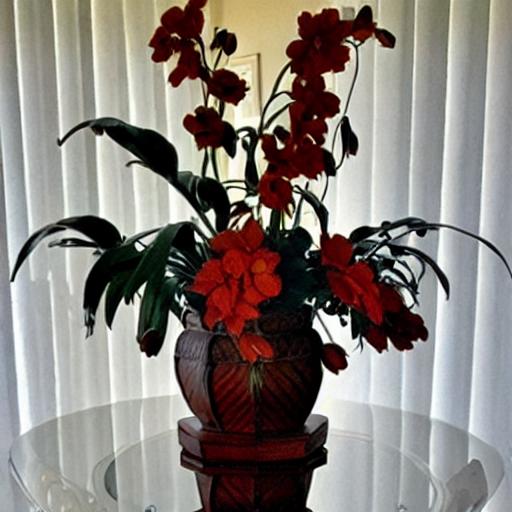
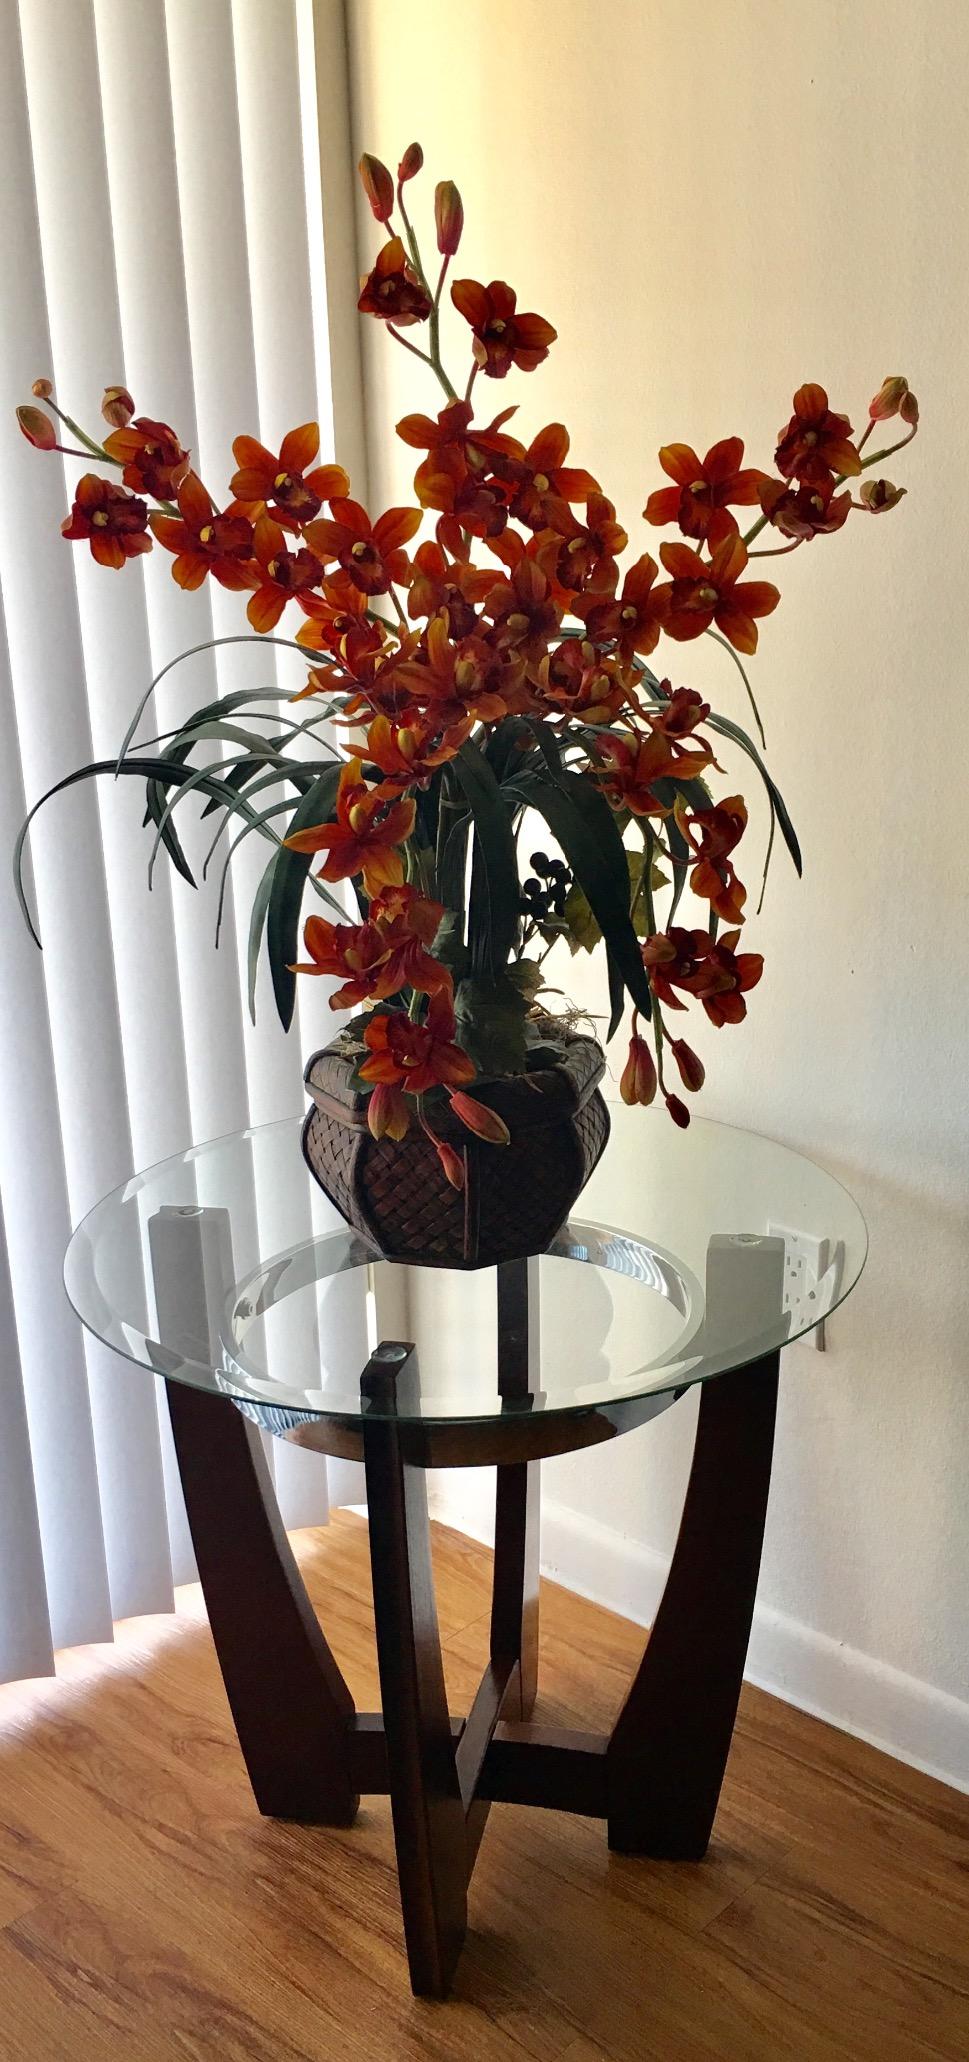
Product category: vase
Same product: no